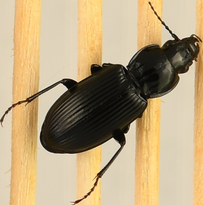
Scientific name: Pterostichus melanarius melanarius
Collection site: University of Notre Dame Environmental Research Center NEON (UNDE), plot UNDE_012